Tshombe Government

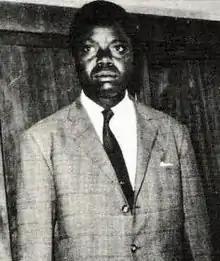
Moïse Tshombe, the leader of the government

The Tshombe Government was the set of ministers that governed the Democratic Republic of the Congo under the leadership of Prime Minister Moïse Tshombe from 1964 to 1965.